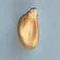
Maize quality: Bad